Generation X

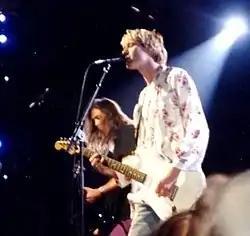
Nirvana singer Kurt Cobain (pictured here in 1992) was called the "voice of Generation X" in the 1990s, playing the same role for this demographic as Bob Dylan and John Lennon played for Baby Boomers in the 1960s.

In Germany, "Generation X" is not widely used or applied. Instead, reference is sometimes made to "Generation Golf" in the previous West German republic, based on a novel by Florian Illies. In the east, children of the "Mauerfall" or coming down of the wall. For former East Germans, there was adaptation, but also a sense of loss of accustomed values and structures. These effects turned into romantic narratives of their childhood. For those in the West, there was a period of discovery and exploration of what had been a forbidden land.